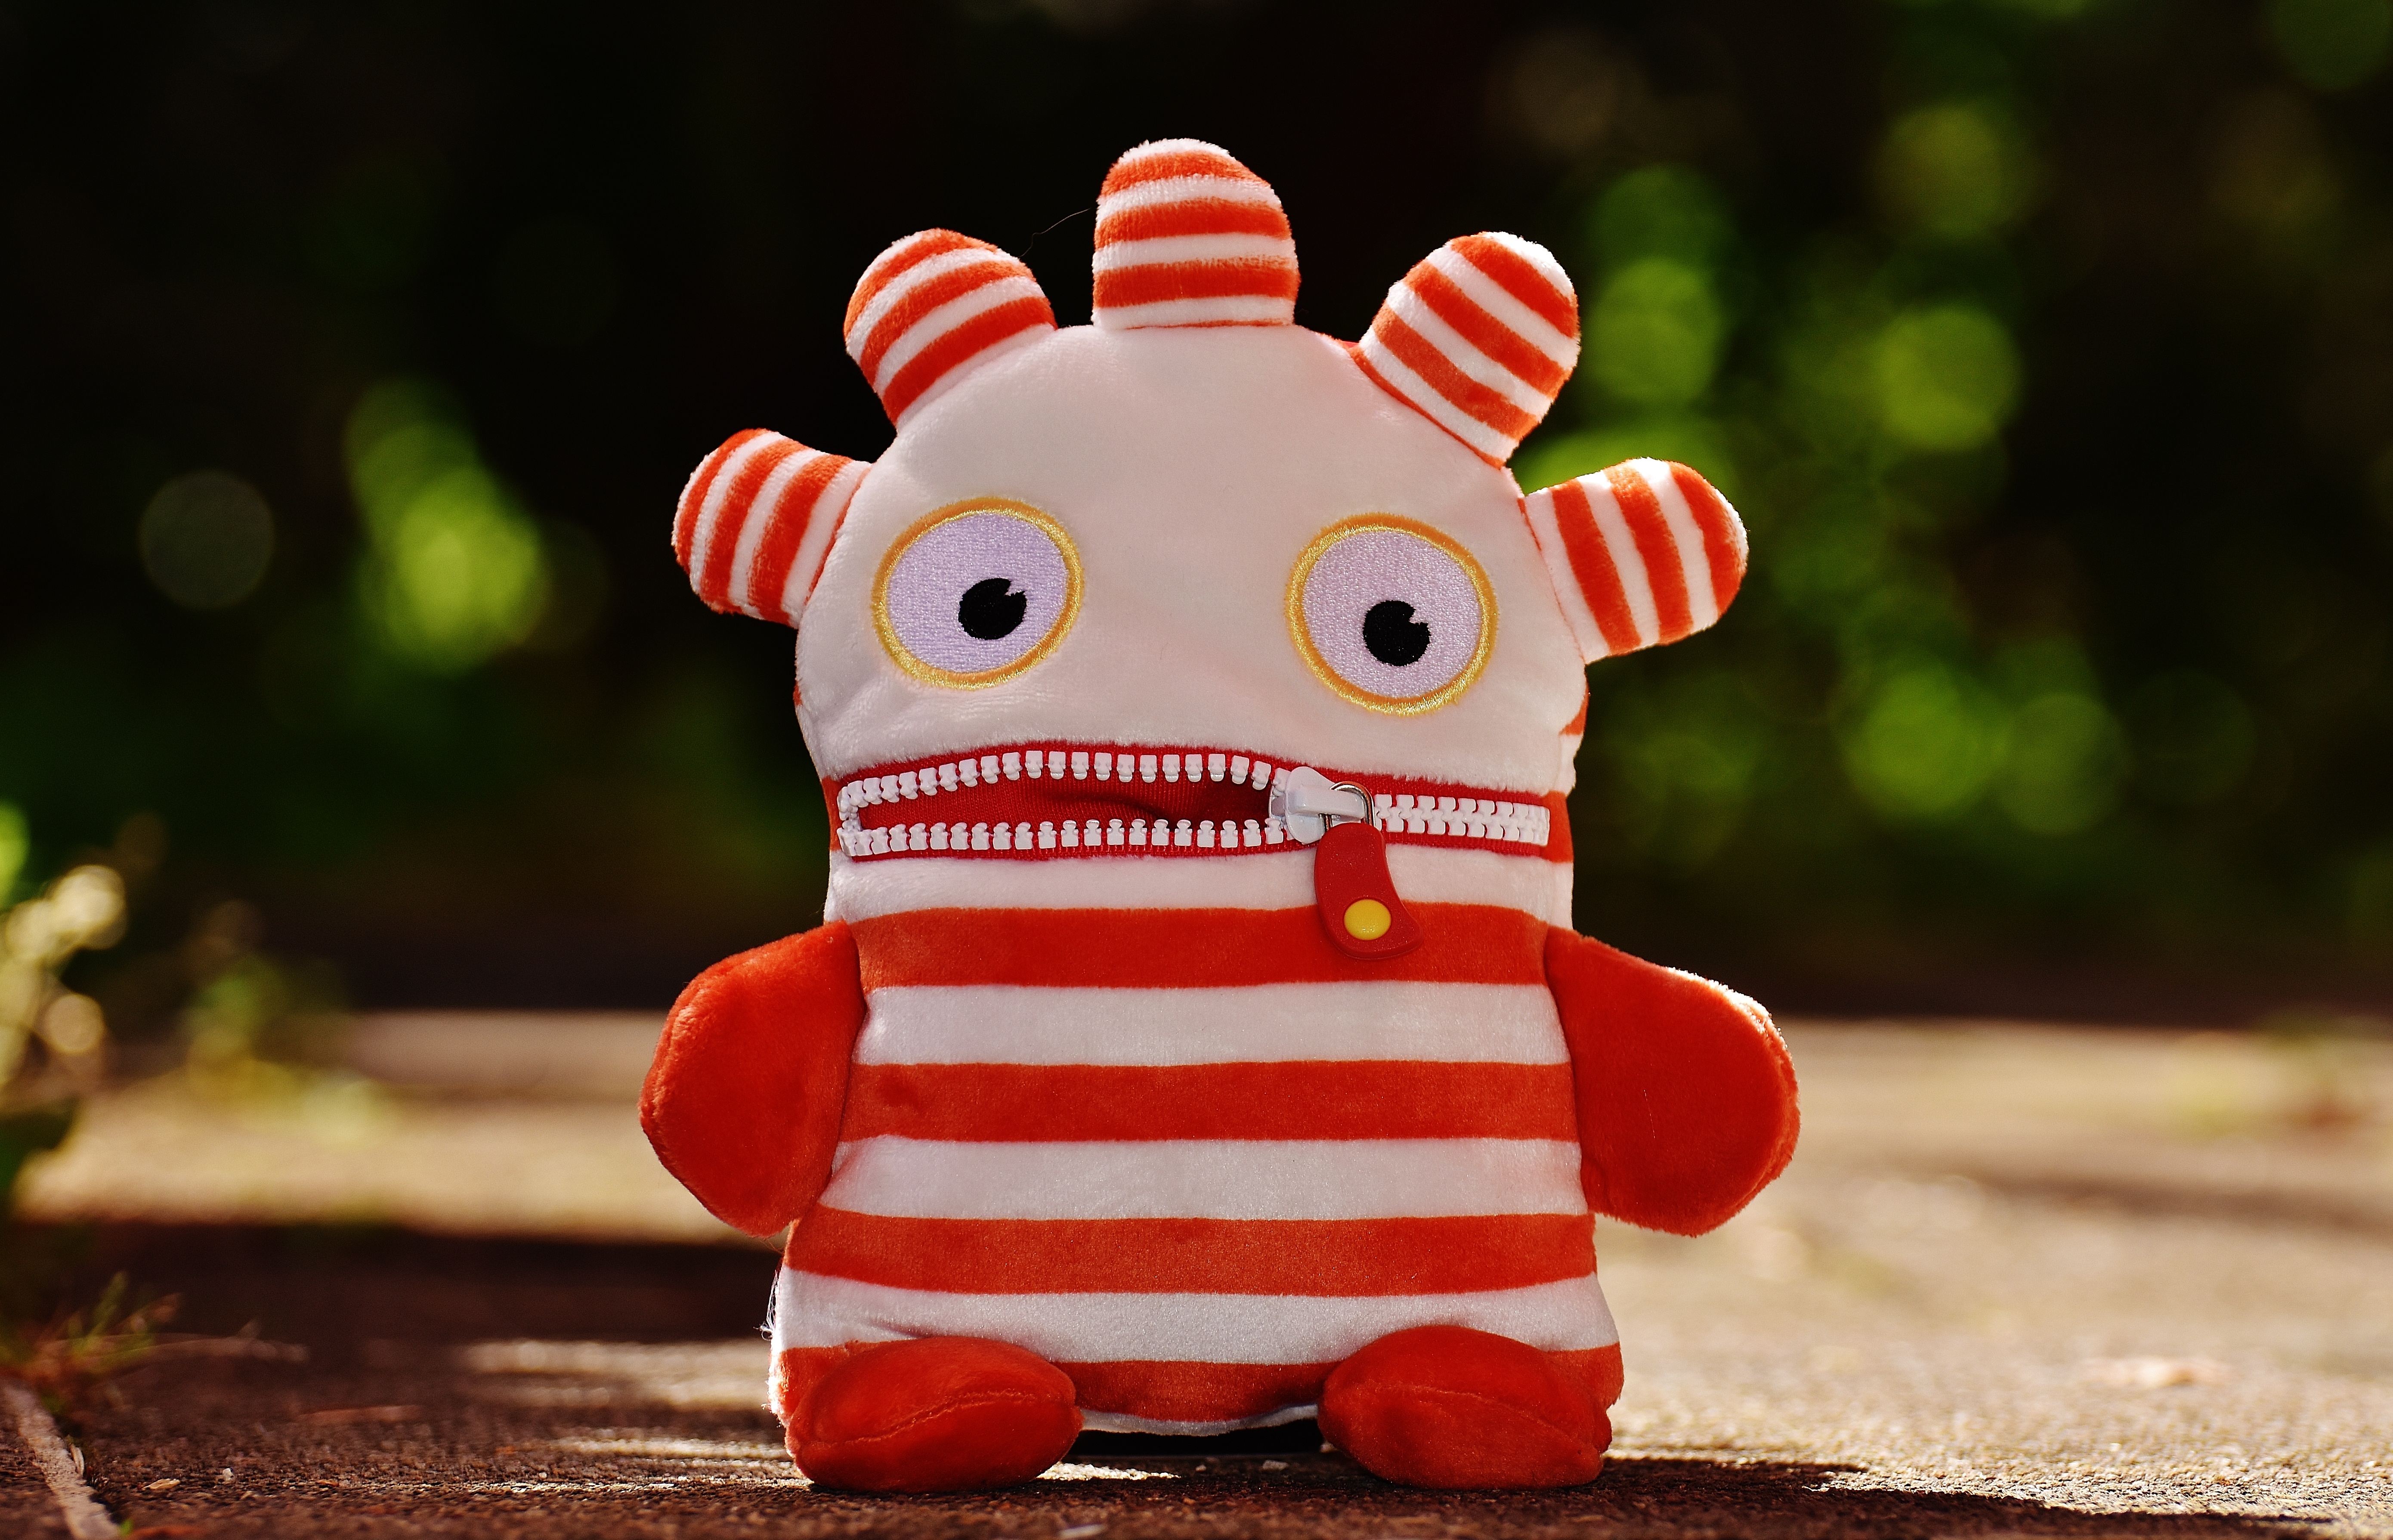
cute, red, christmas, toy, textile, children, fun, toys, funny, plush, stuffed toy, ensure p ppchen, worry about hog